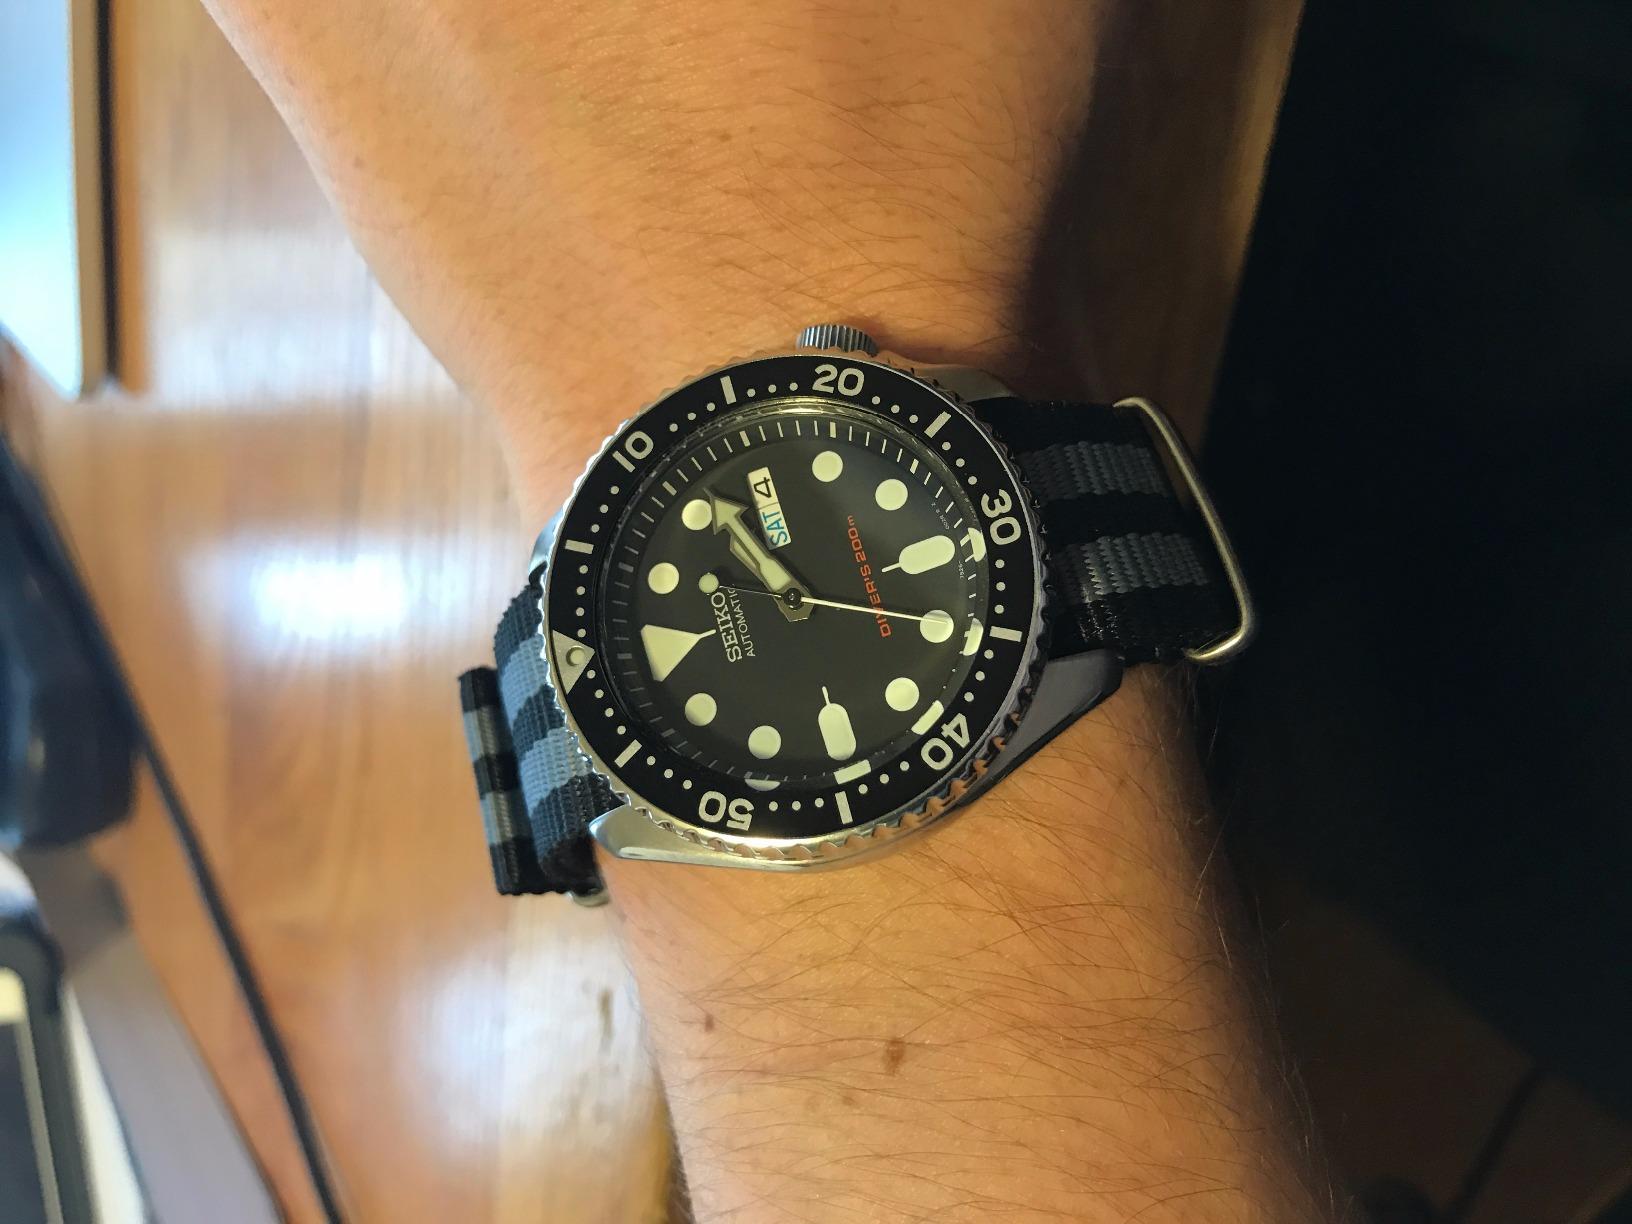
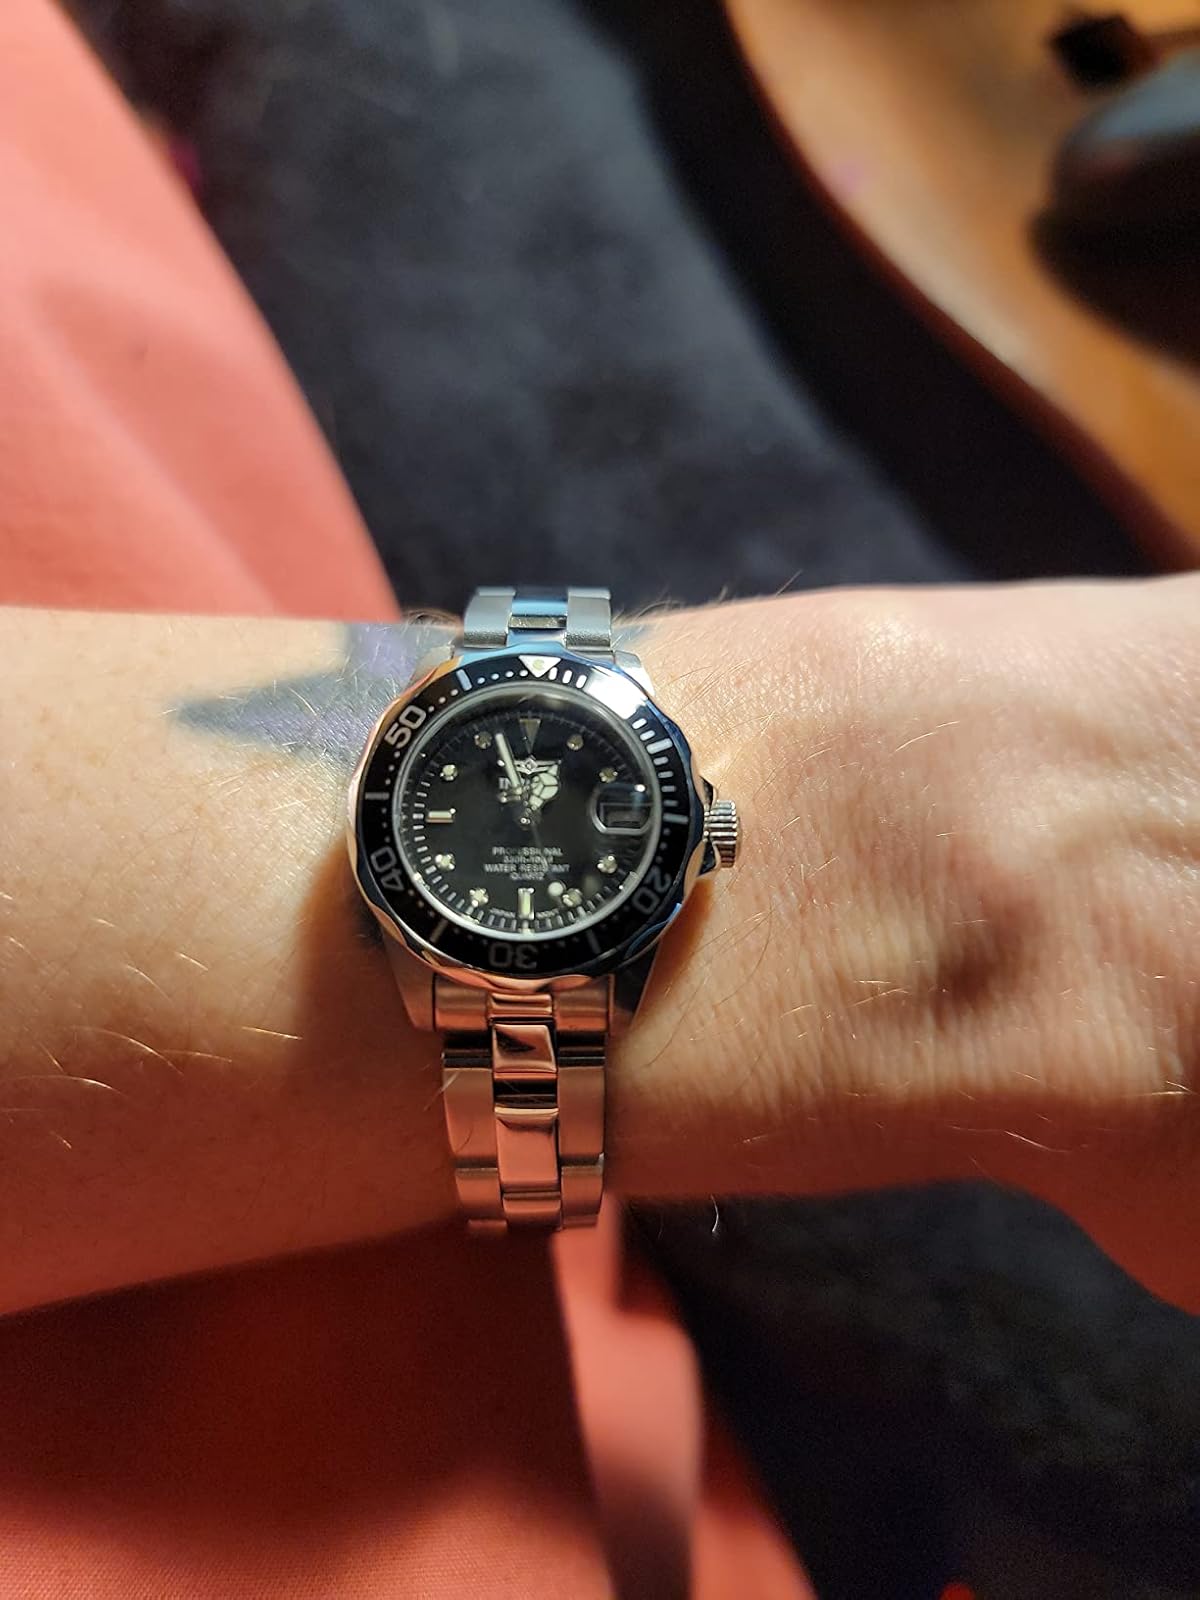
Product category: accessories_watch
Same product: no